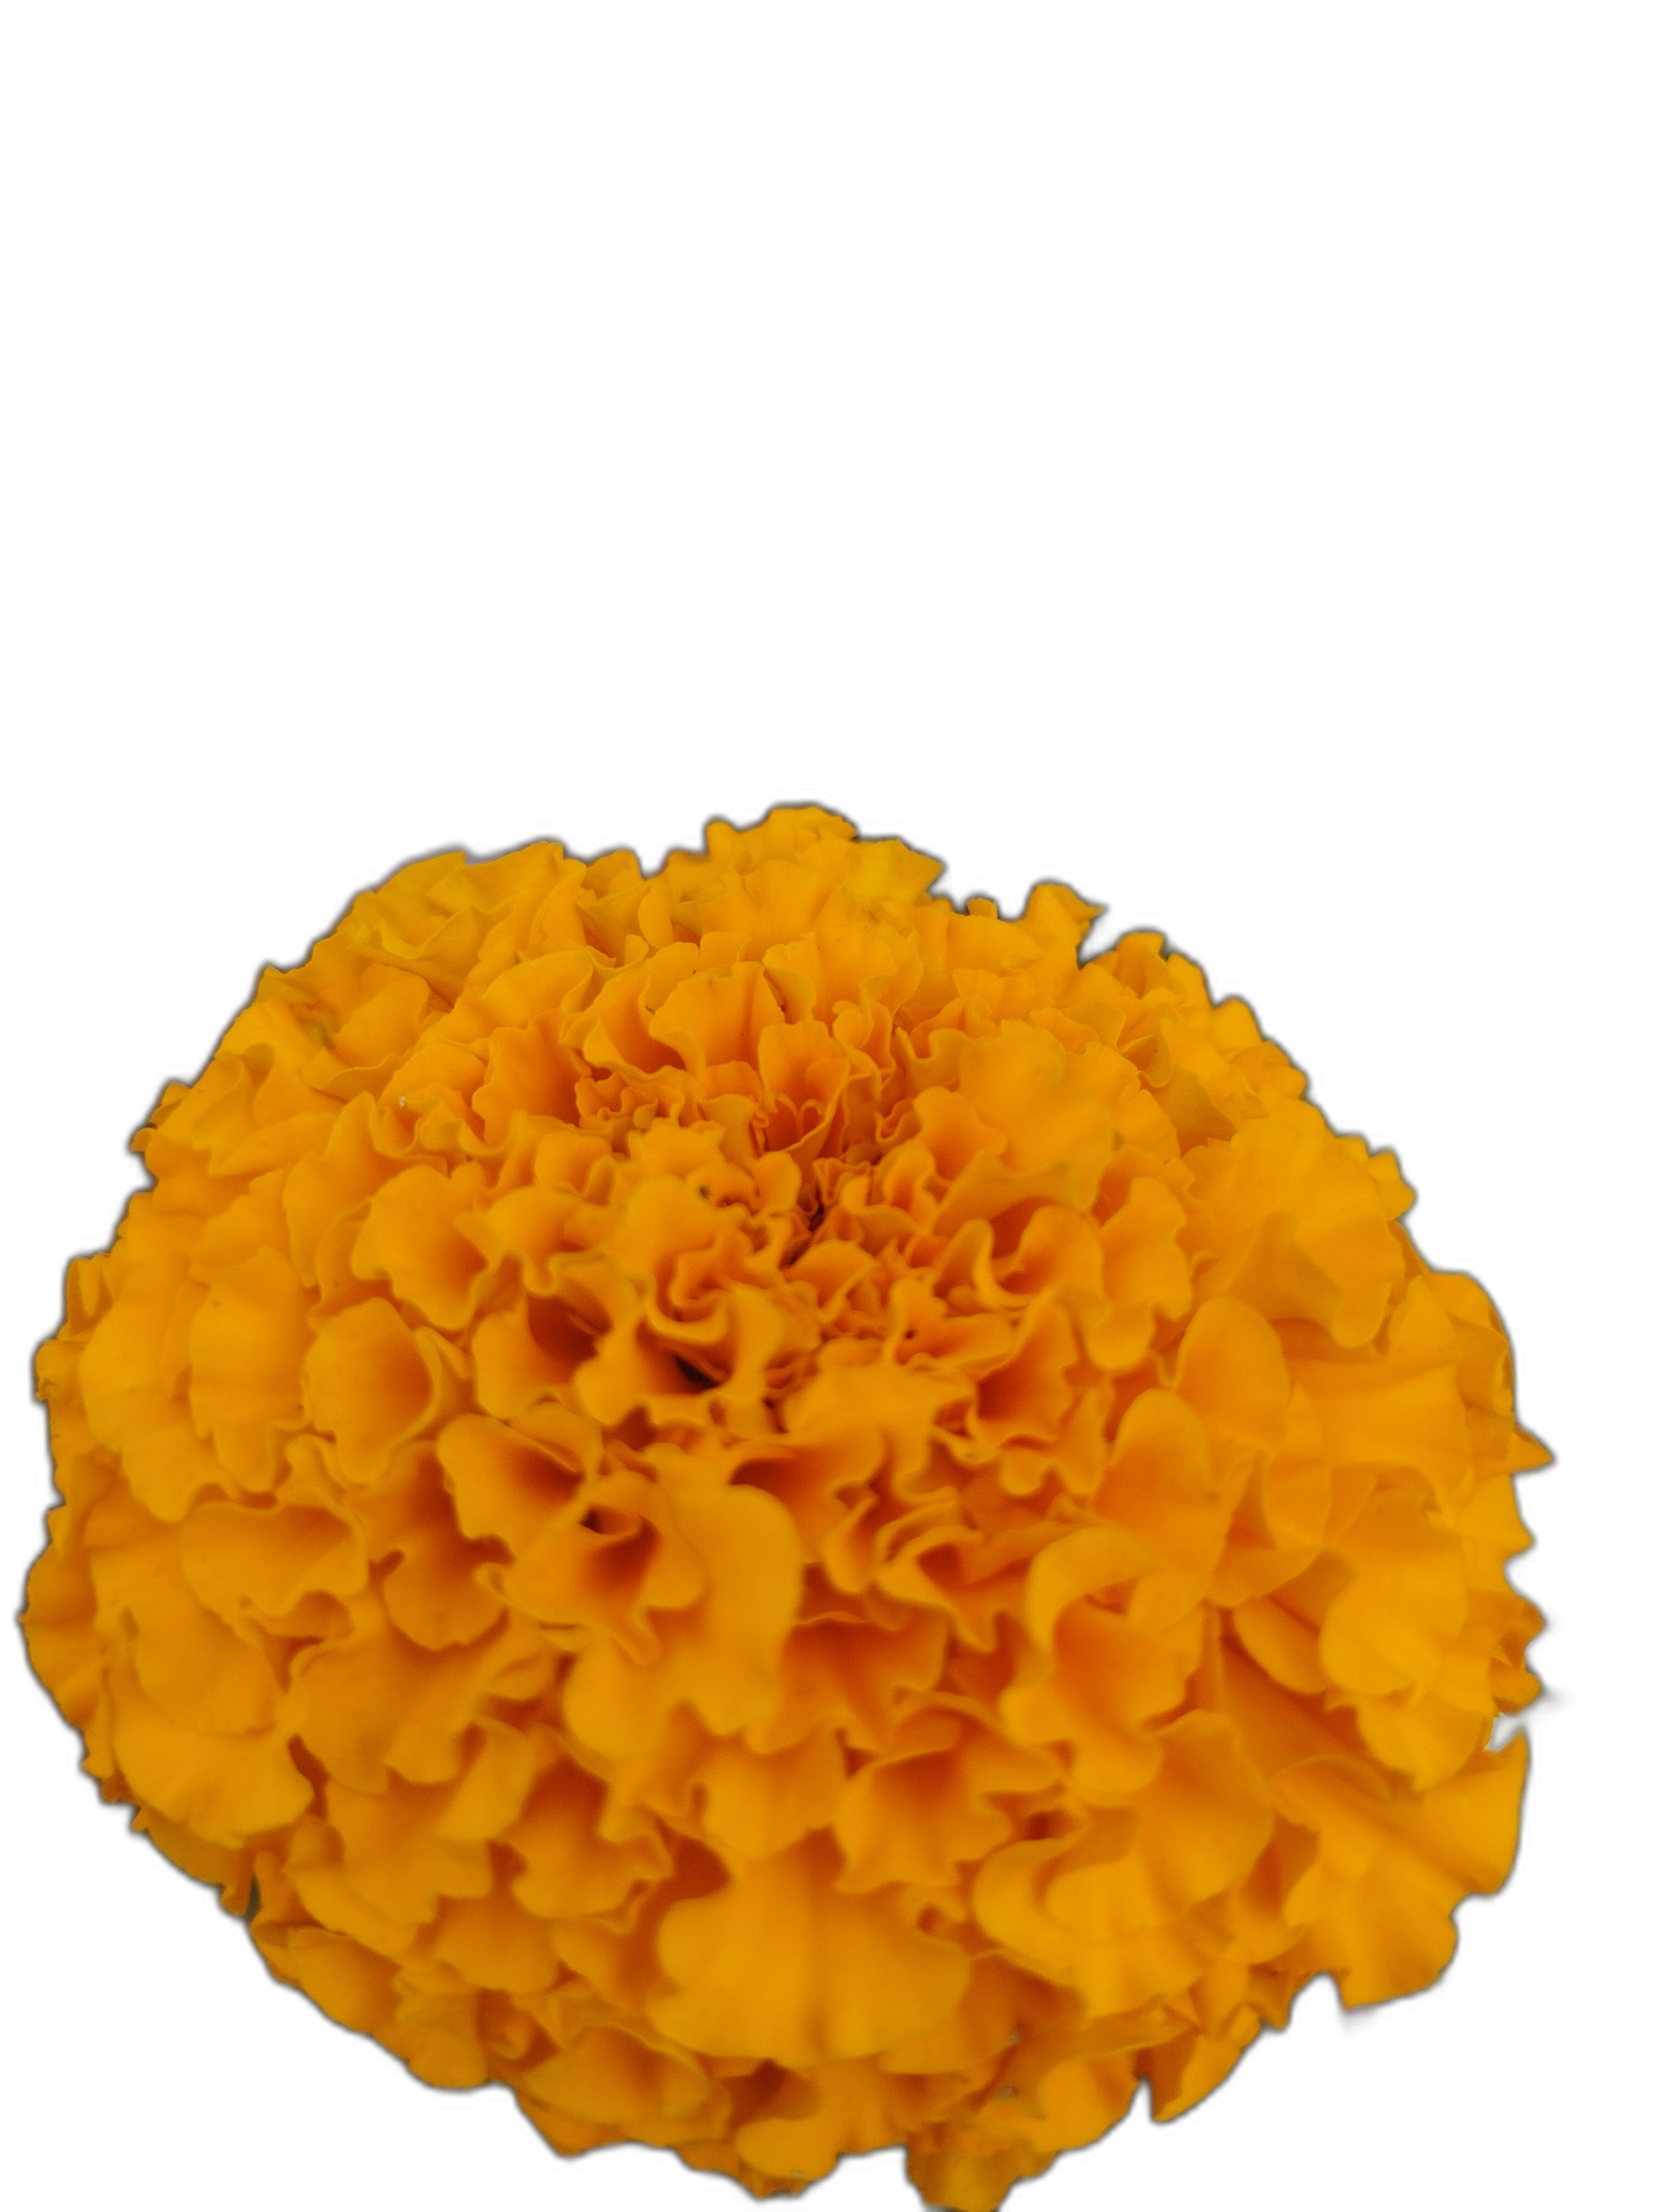
Label: Marigold